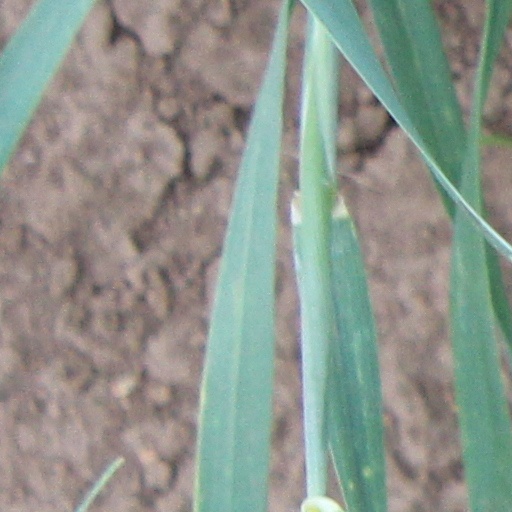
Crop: wheat